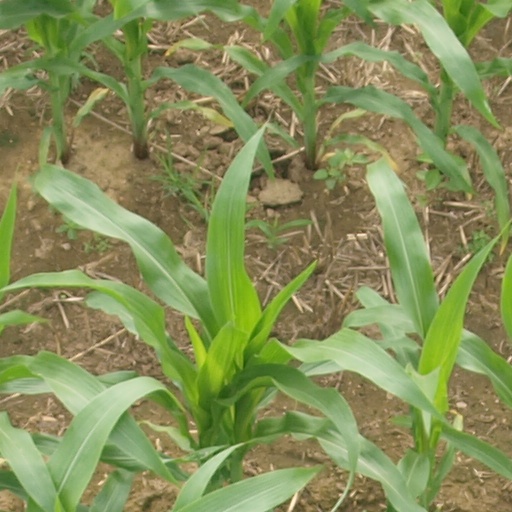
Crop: maize; corn